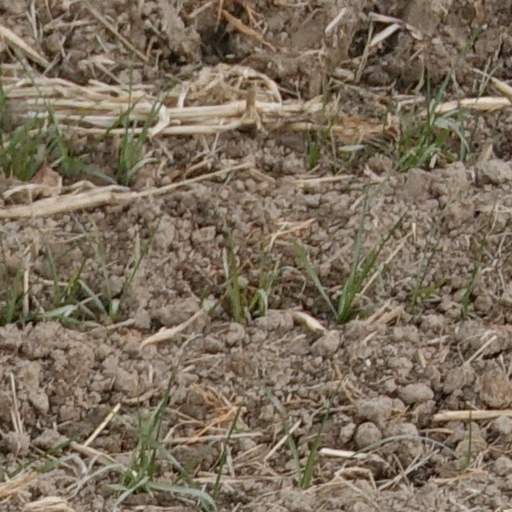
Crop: wheat